Pocatello Carnegie Library

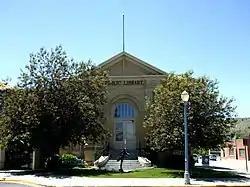
The library in 2010

The Pocatello Carnegie Library is a historic building in Pocatello, Idaho. It was built as a Carnegie library in 1907, and designed in the Palladian architectural style. According to Arthur Hart, the director of the Idaho State Historical Museum, "Pilasters are topped with stone triglyphs in the narrow frieze. On the entry facade the words 'Public Library' in appropriate Roman letters identify the buildings original function." The building has been listed on the National Register of Historic Places since July 2, 1973.